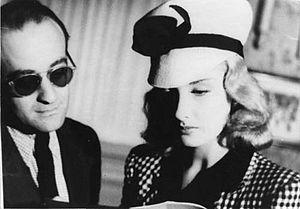
Luis Saslavsky est un scénariste, producteur de cinéma et réalisateur argentin, né le 21 avril 1903 à Rosario, mort le 20 mars 1995 à Buenos Aires.